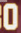
Number: 0